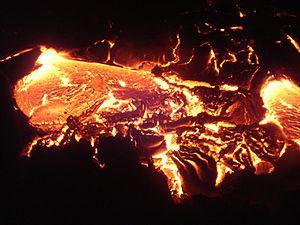
Eruption du Piton de la Fournaise (Ile de la Réunion) (Août 2004)